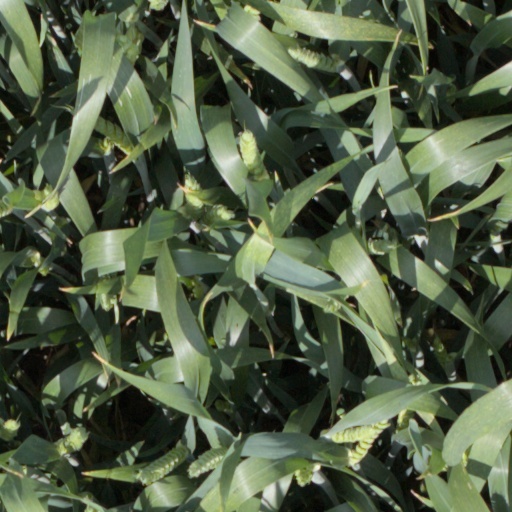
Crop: wheat